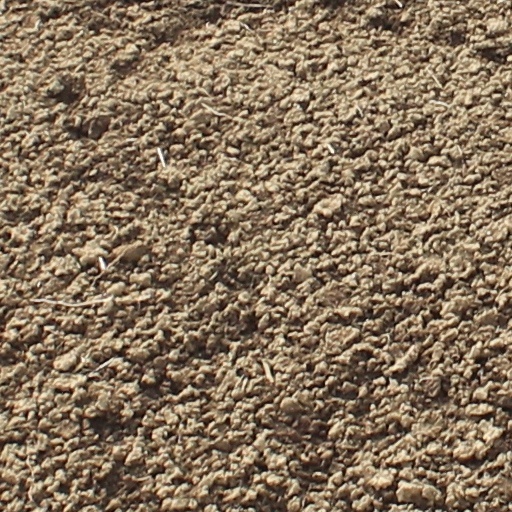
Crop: wheat